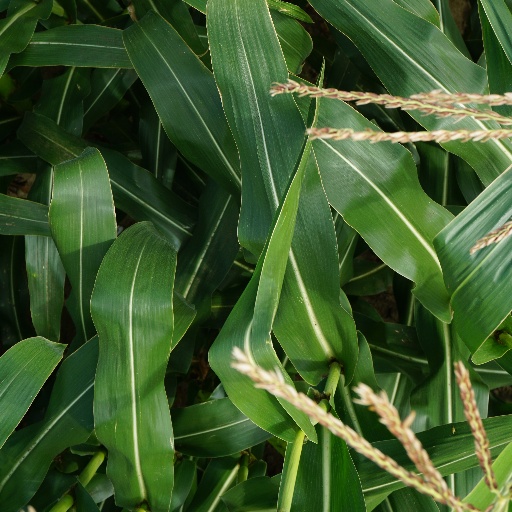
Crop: maize; corn